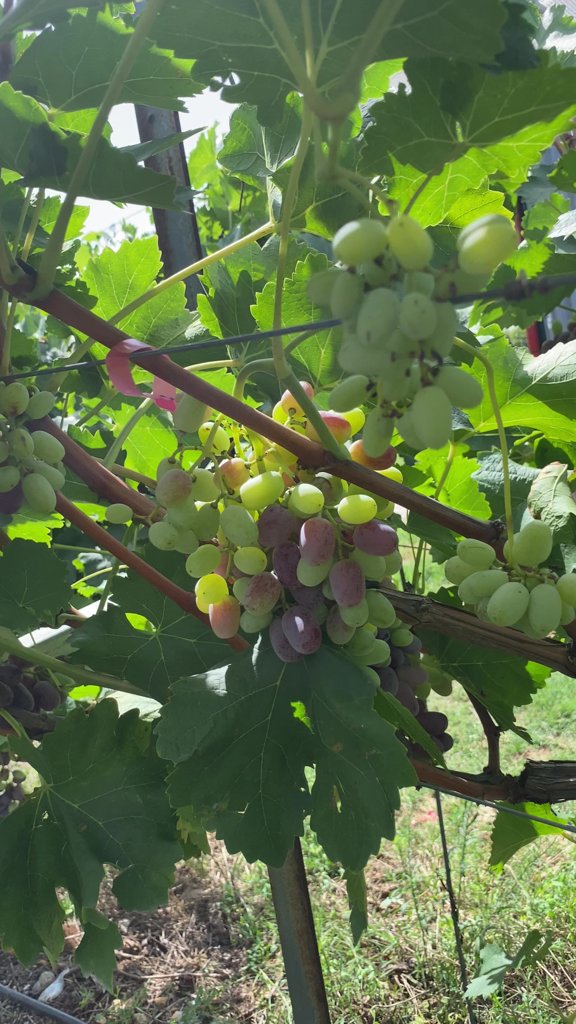
Berries visible: 96
Grape clusters: 4